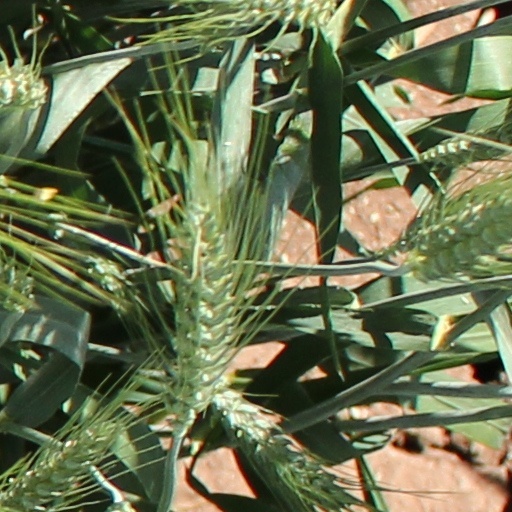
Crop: wheat